Teletubbies

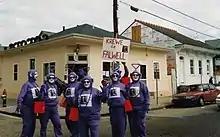
A group of people in Tinky Winky costumes at Mardi Gras, 1999.

Controversy arose in 1999 concerning Tinky Winky and him carrying a bag that looks much like a woman's handbag (although he was first "outed" by the academic and cultural critic Andy Medhurst in a letter from July 1997 to "The Face"). He aroused the interest of Jerry Falwell in 1999 when Falwell alleged that the character was a "gay role model". Falwell issued an attack in his "National Liberty Journal", citing a "Washington Post" "In/out" column which stated that lesbian comedian Ellen DeGeneres was "out" as the chief national gay representative, while trendy Tinky Winky was "in". He warned parents that Tinky Winky could be a covert homosexual symbol, because "he is purple, the gay pride colour, and his antenna is shaped like a triangle: the gay pride symbol." The BBC made an official response, explaining that "Tinky Winky is simply a sweet, technological baby with a magic bag." Kenn Viselman of Itsy-Bitsy Entertainment commented, "He's not gay. He's not straight. He's just a character in a children's series."